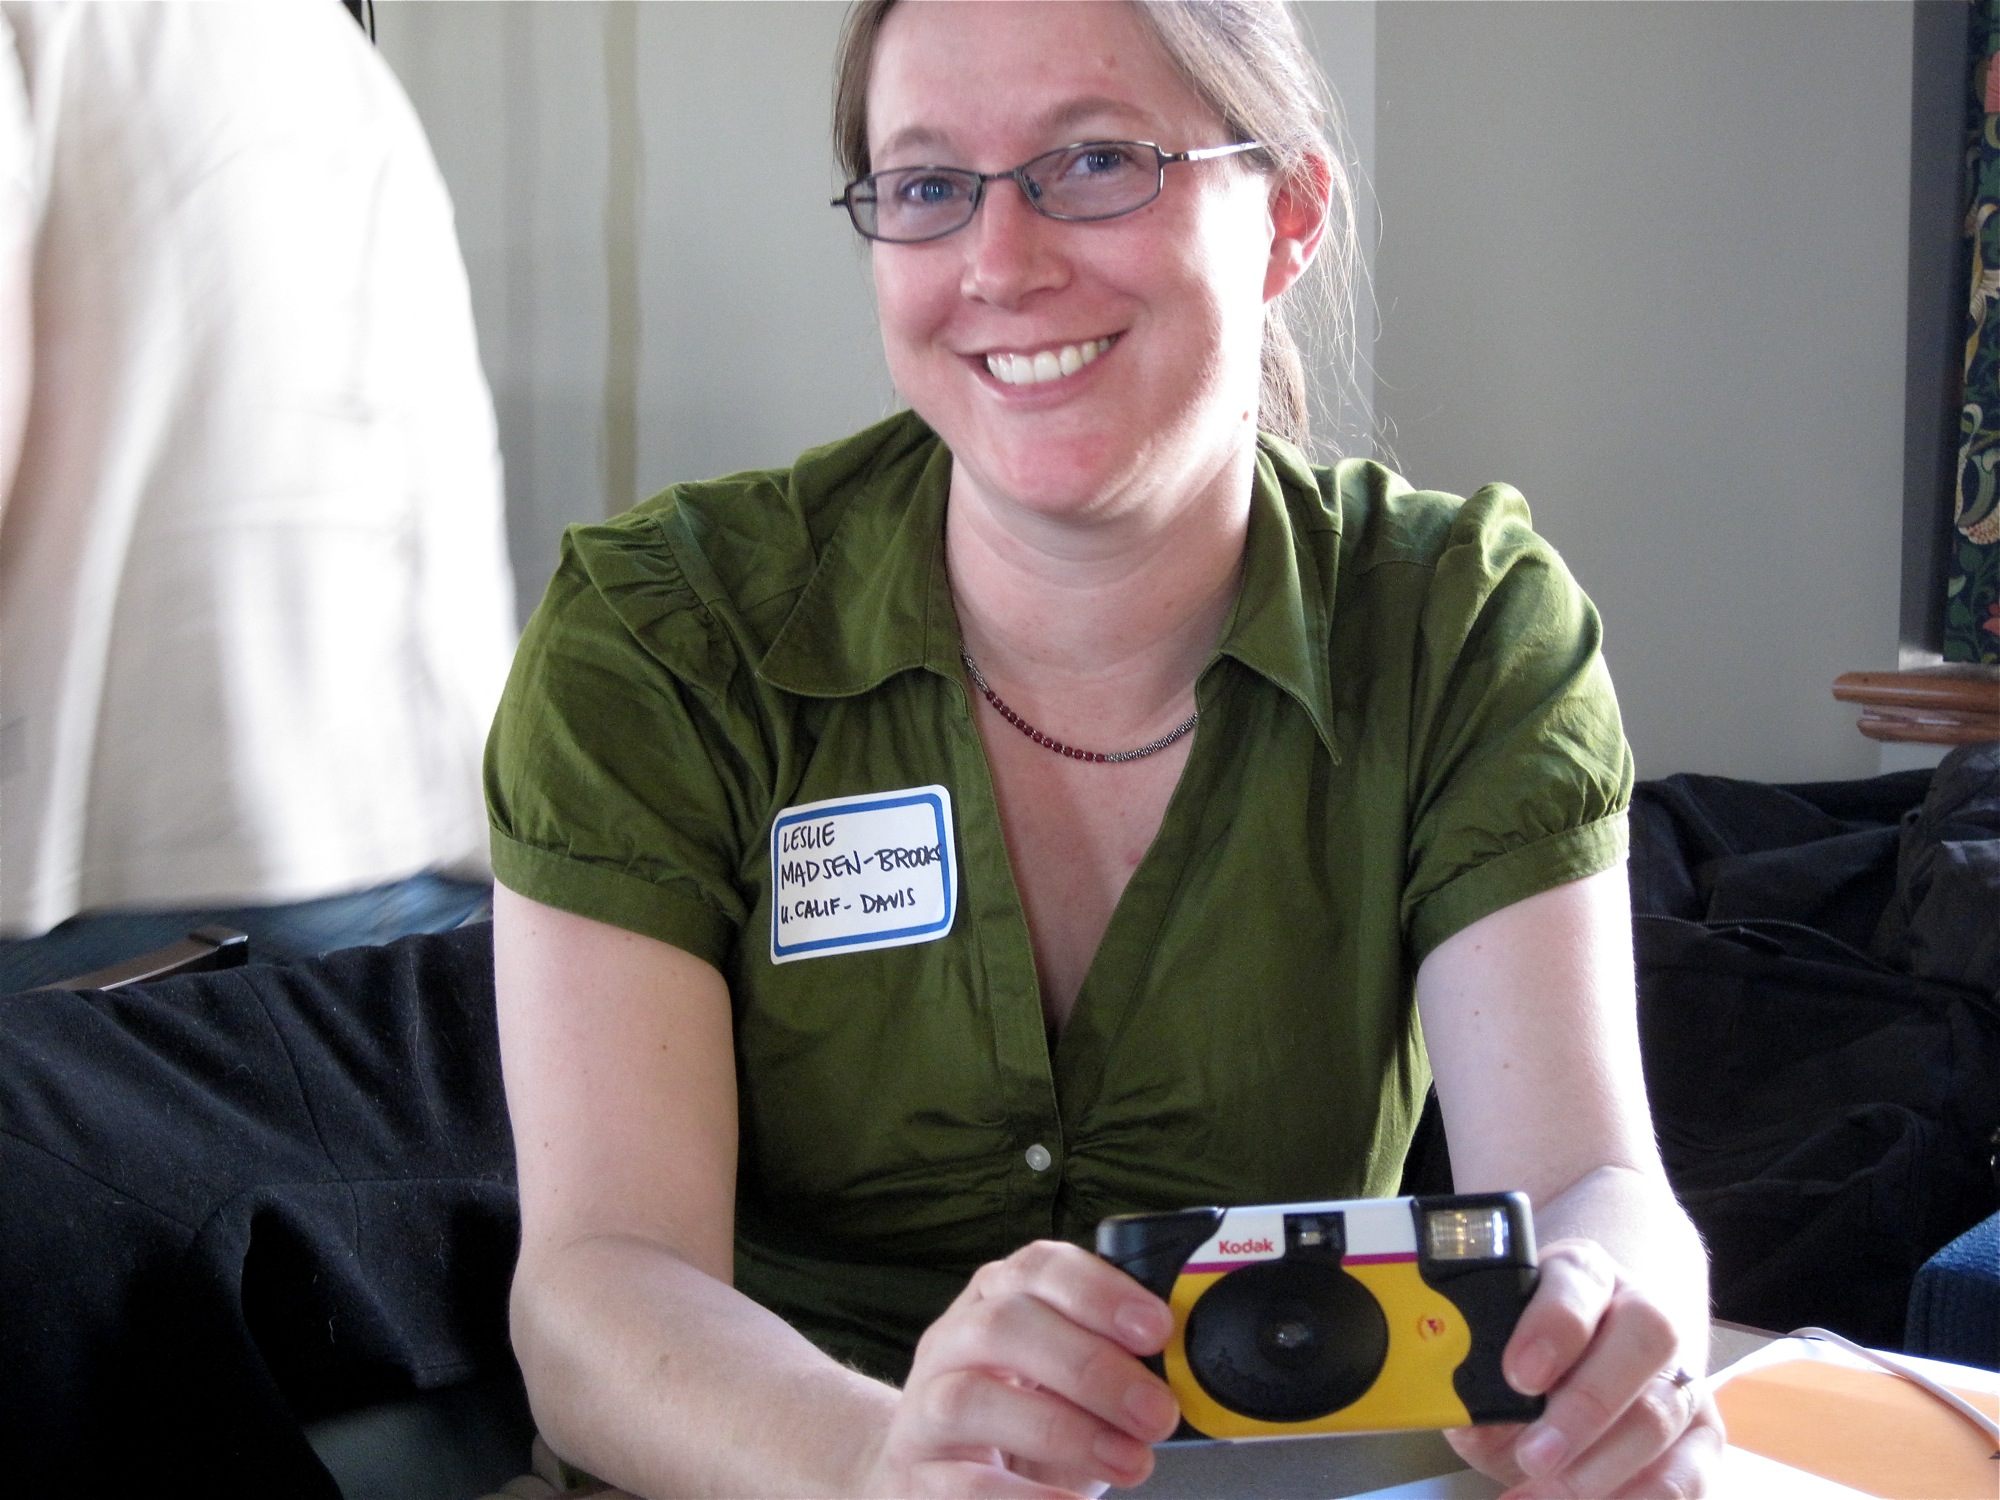
person, vancouver, glasses, wordcamped